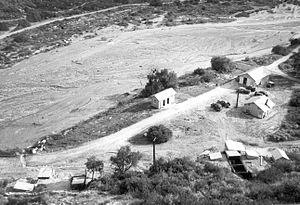
Le Jet Propulsion Laboratory, plus connu sous son acronyme JPL, basé à Pasadena aux États-Unis, est un centre de recherche spatiale de la NASA géré par le California Institute of Technology créé en 1936. Il dispose d'une expertise sans équivalent dans le domaine des missions spatiales robotiques. Au sein de l'agence spatiale américaine le JPL développe les missions d'exploration du système solaire en particulier à destination de Mars et des planètes externes ainsi que des missions scientifiques d'observation de la Terre et d'astronomie spatiale. Le JPL gère également le réseau de stations terriennes Deep Space Network qui permet à l'agence spatiale de communiquer avec ses sondes spatiales interplanétaires. Le JPL emploie en 2017 environ 6 000 personnes. Sur le plan statutaire il s'agit d'un centre de recherche financé par l'état fédéral mais géré par un organisme privé.